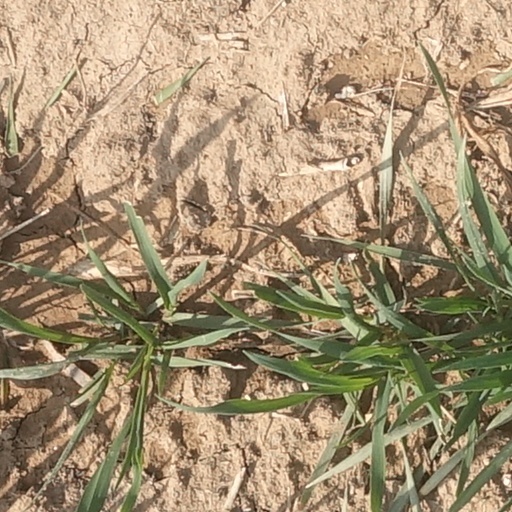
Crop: wheat